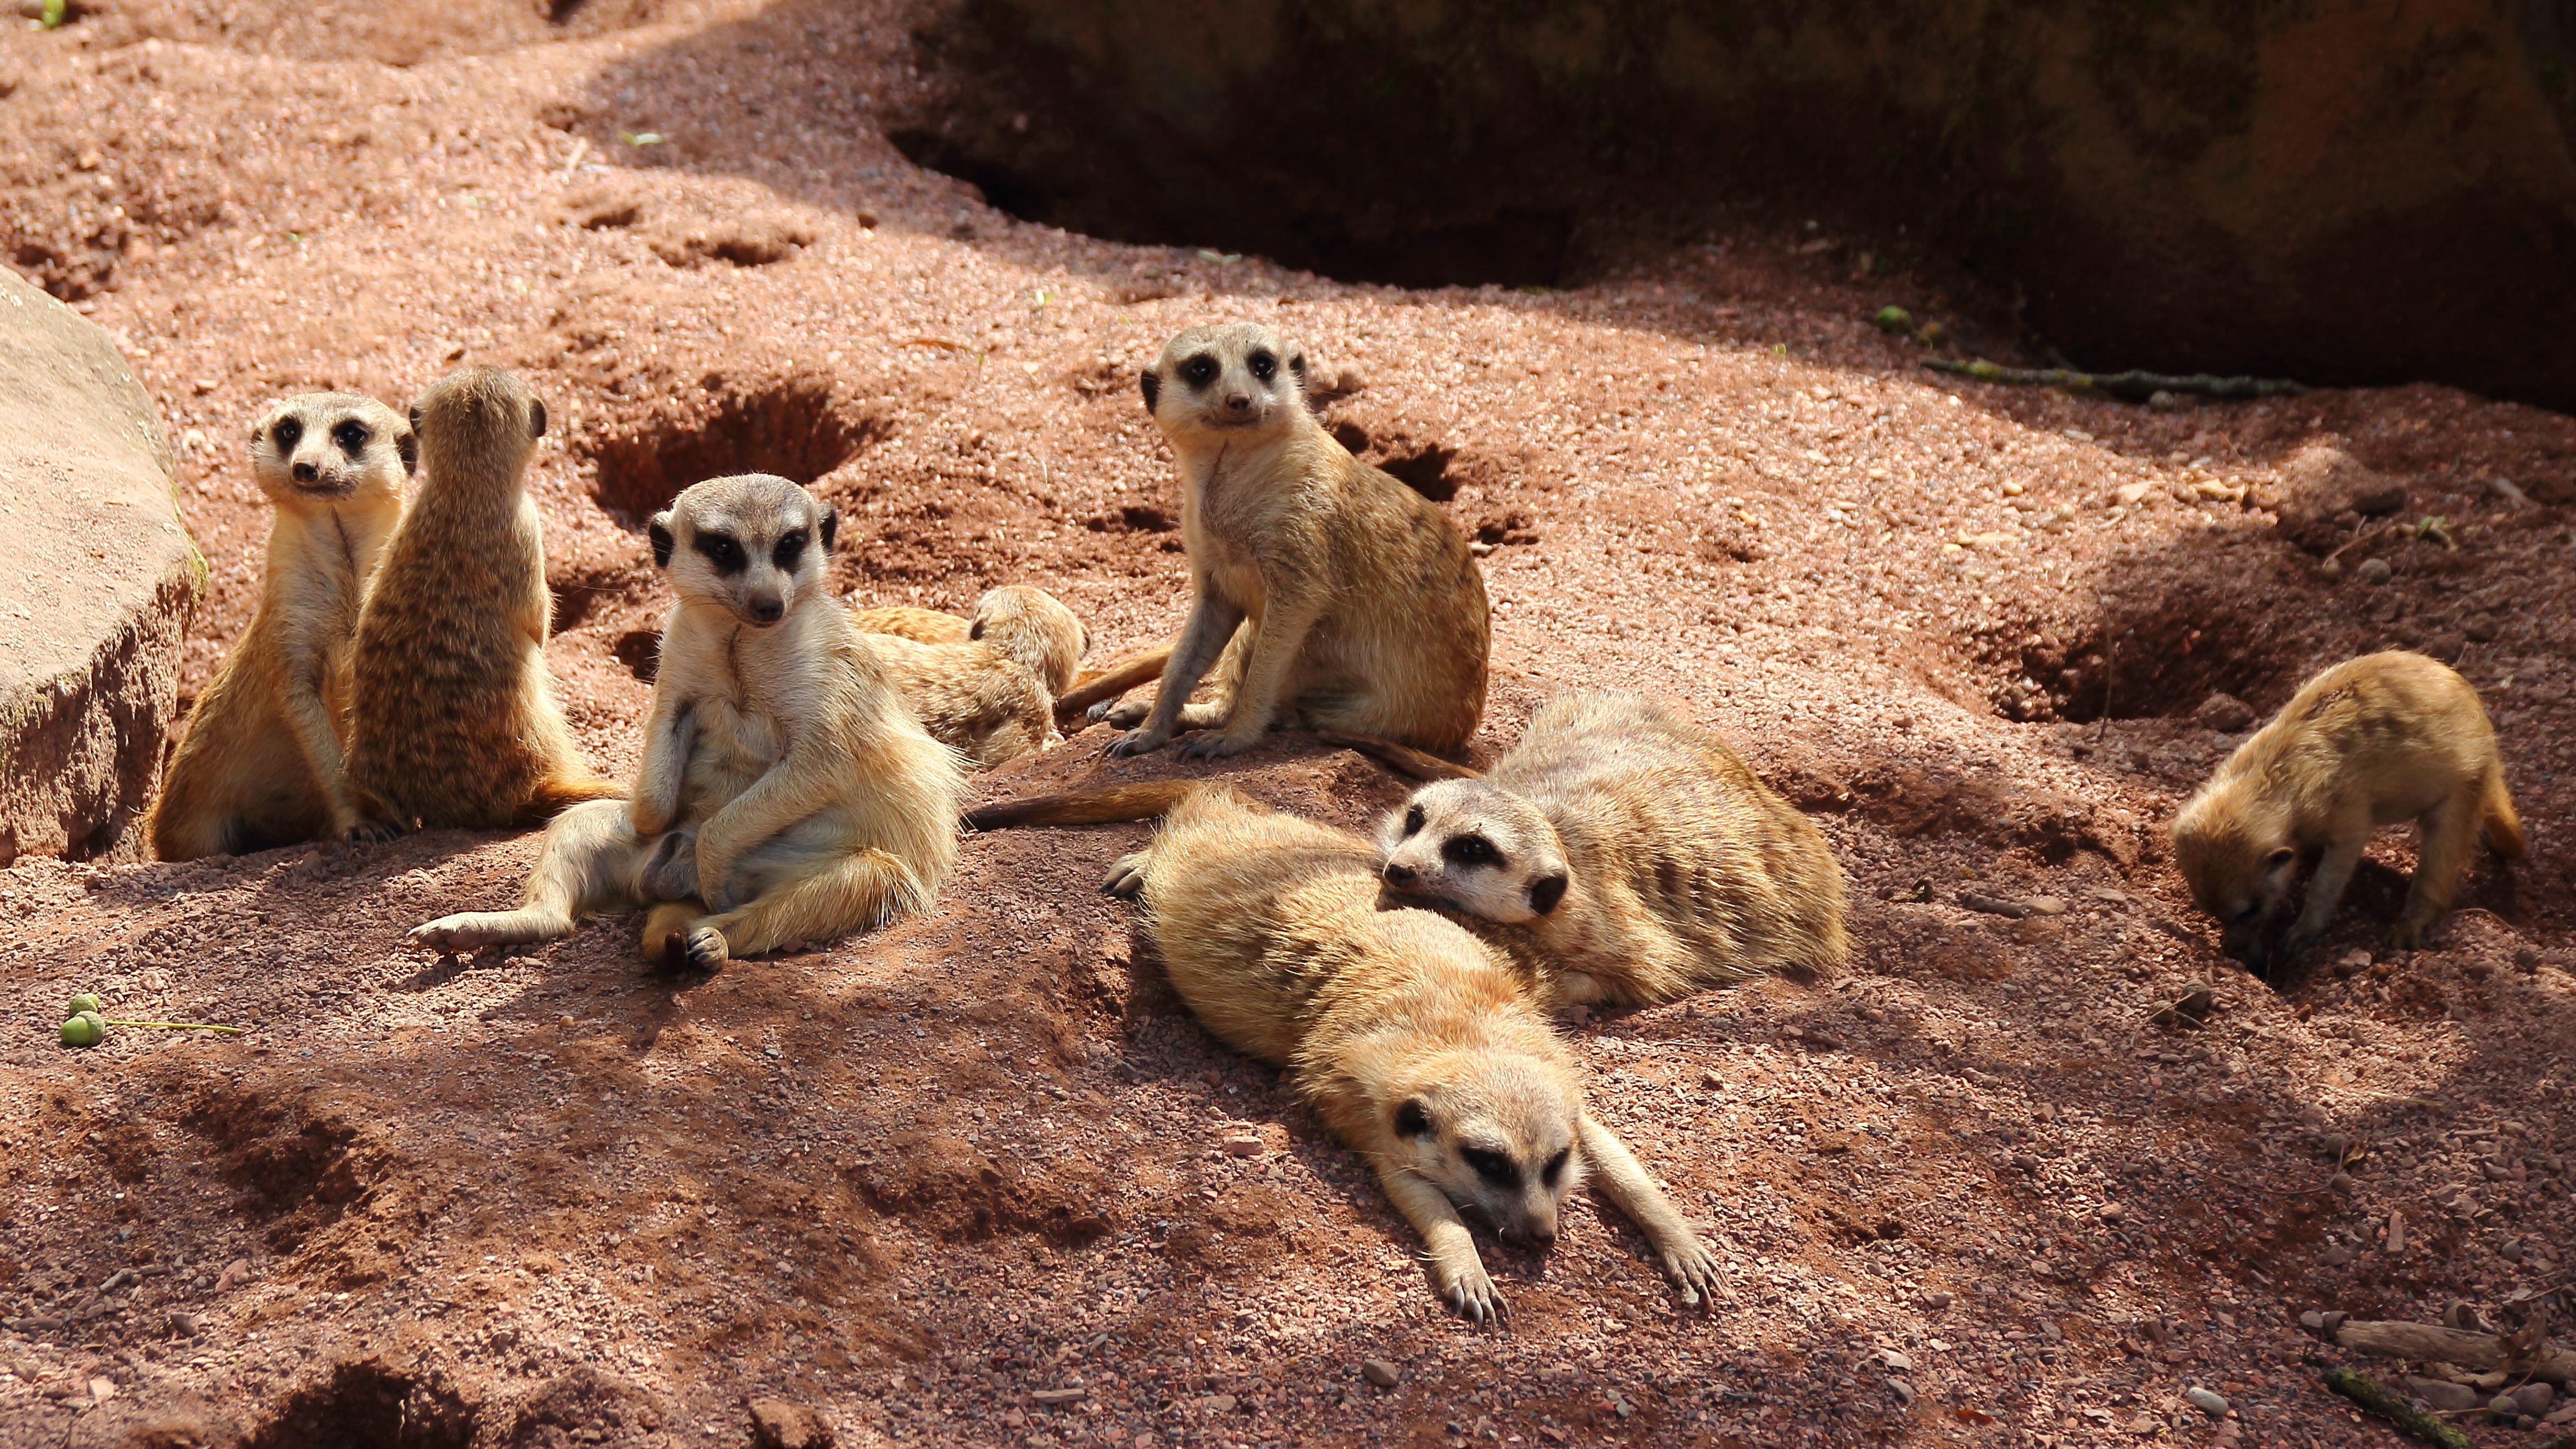
cute, wildlife, zoo, fur, mammal, fauna, family, animals, furry, vertebrate, nager, meerkat, group picture, prairie dog